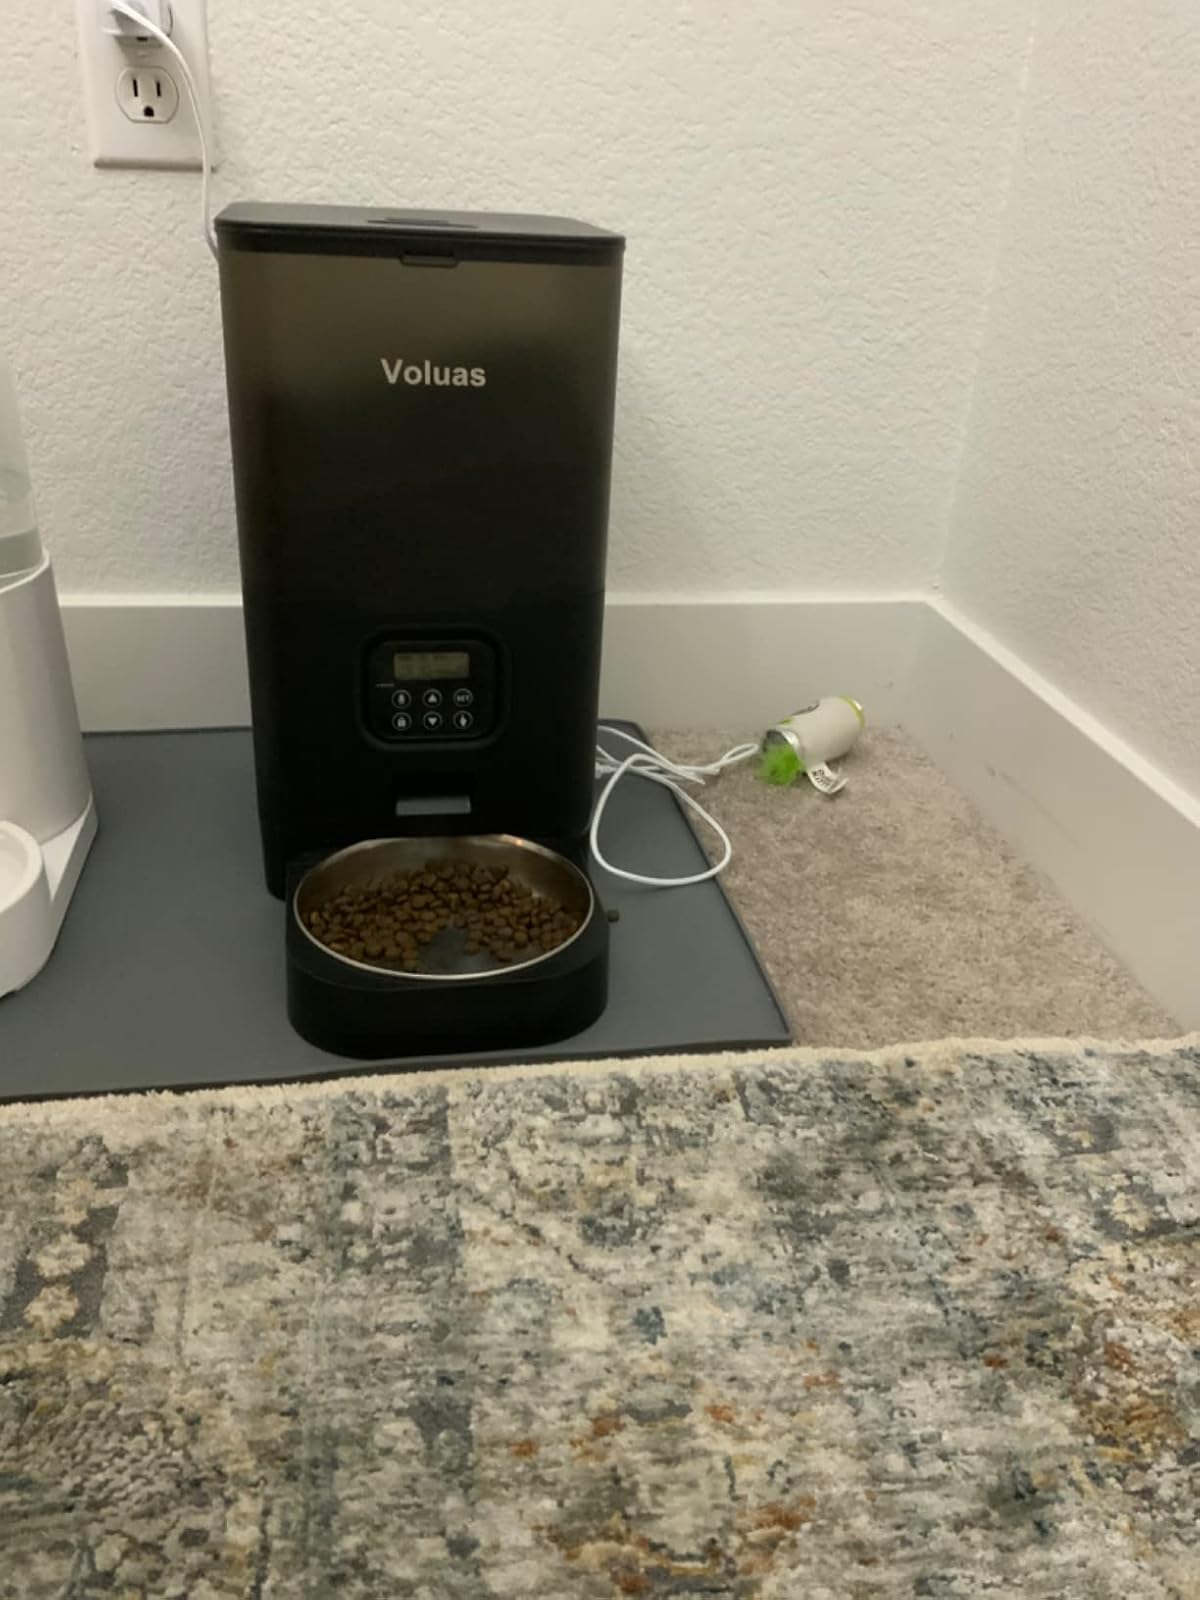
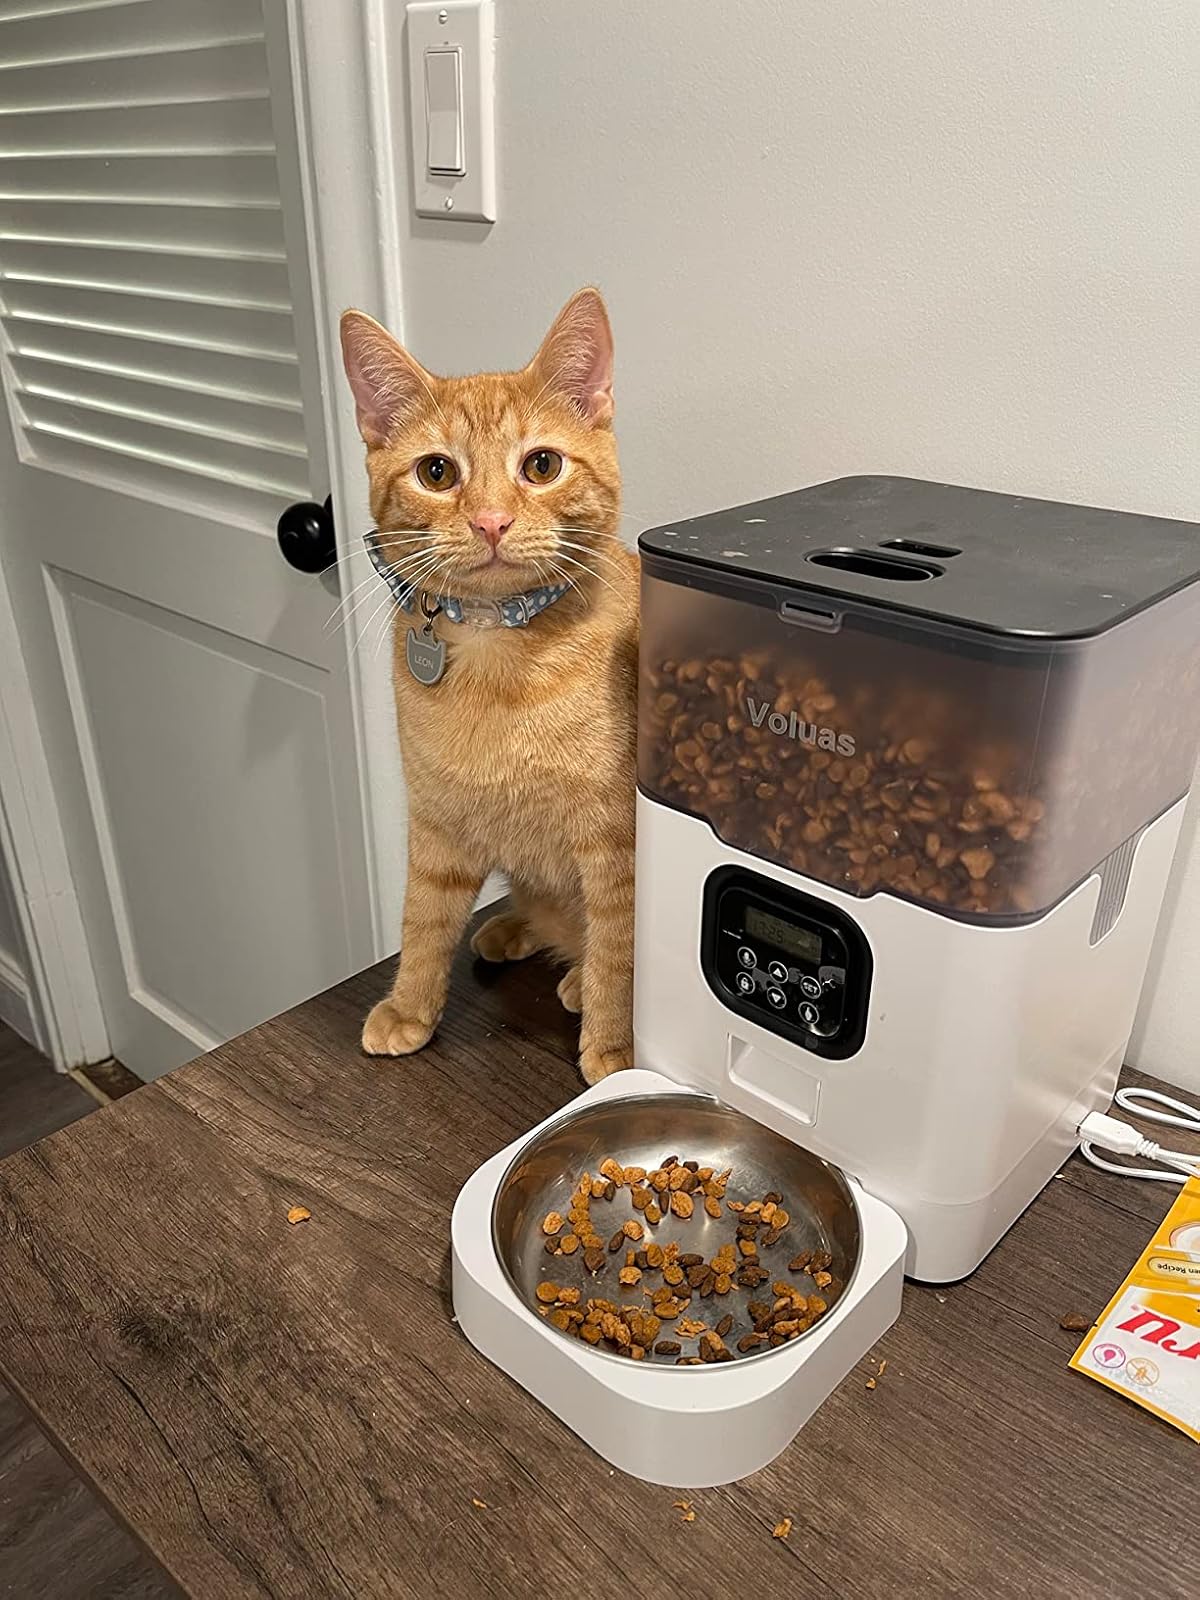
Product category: items_feeder
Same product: no